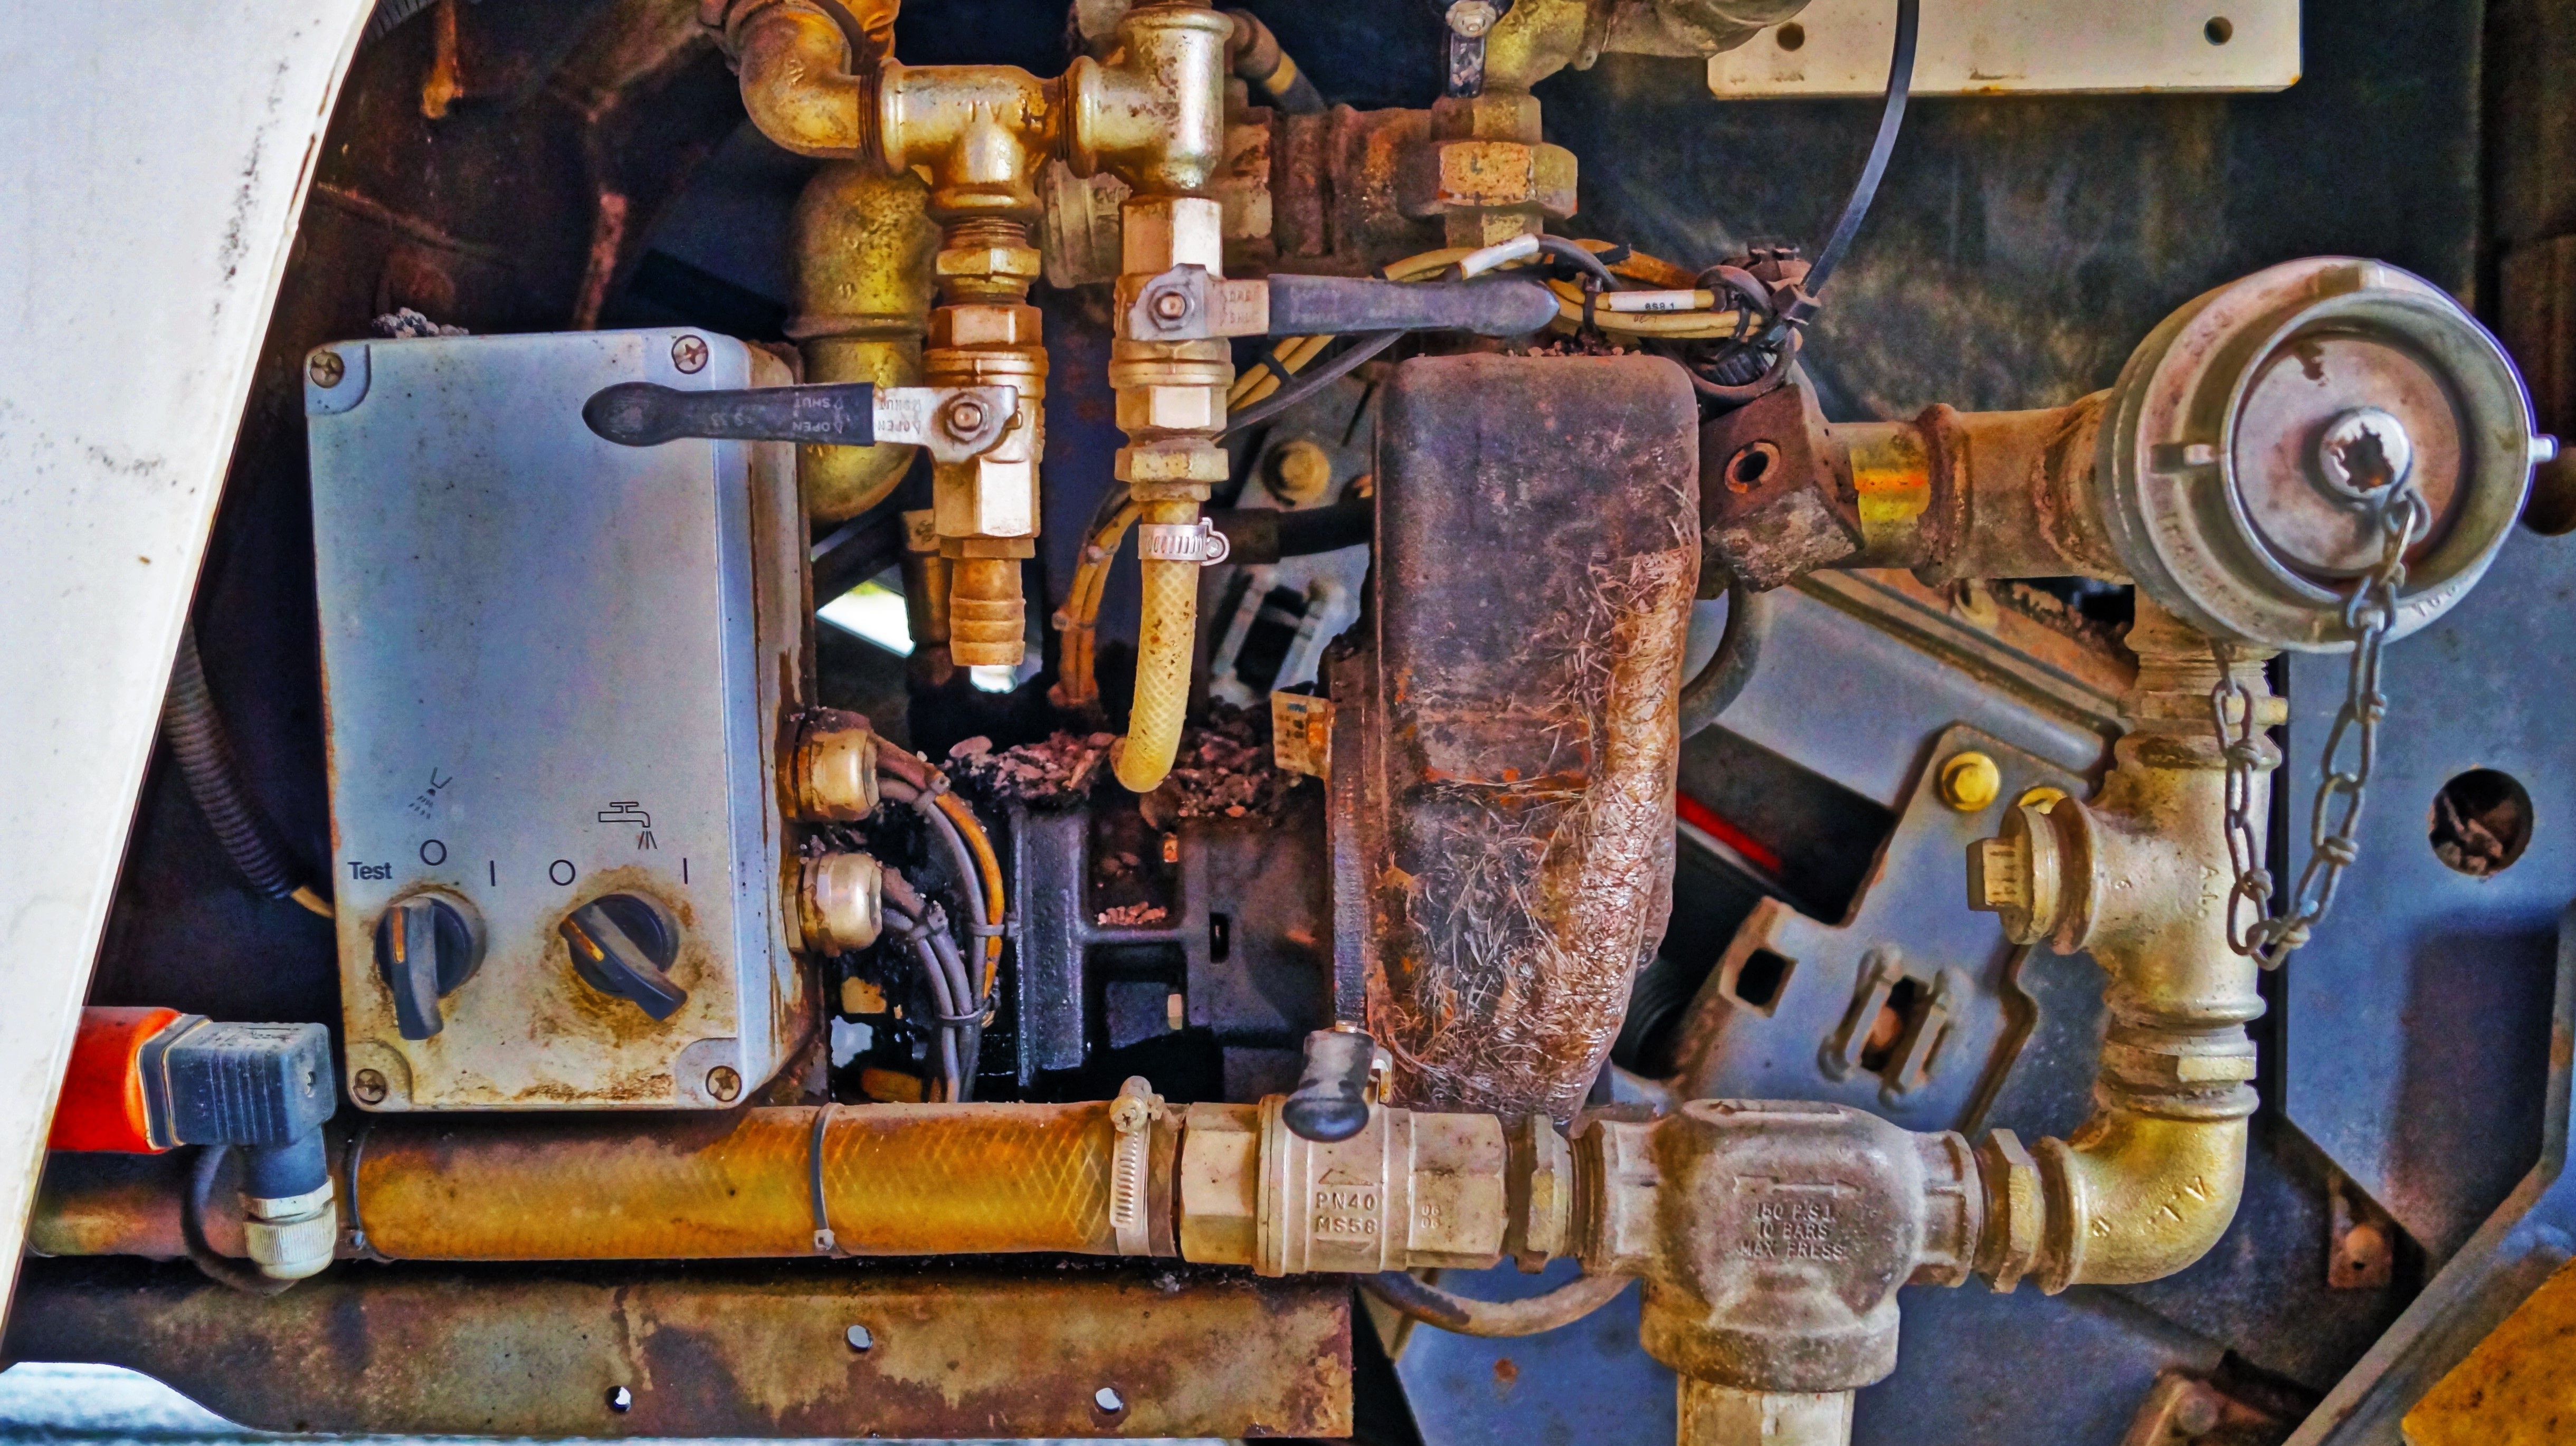
asphalt, vehicle, metal, industry, colors, gears, engine, motor, steam engine, bolts, mechanics, washers, knobs, automotive engine part